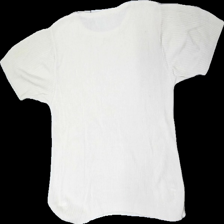
View: back
Type: Top
Category: Ladies
Brand: Missing
Colors: White
Material: 100% Wool
Cut: Regular
Season: All
Price range: 50-100
Recommended usage: Reuse